Aberdeen Lynx

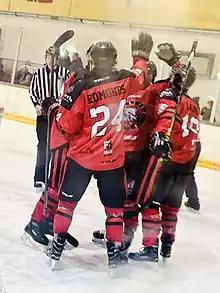

The Aberdeen Lynx are a Scottish ice hockey team who play in the Scottish National League (SNL).